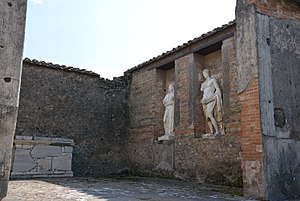
Macellum i Pompeji / Bygningsmæssige detaljer / Østsiden: Midterste rum for kejserkulten
Nicherne med de to afstøbninger. Formentlig to endnu ikke identificerede medlemmer af den kejserlige familie
Macellum i Pompeji lå på byens forum og var som markedshal eller -område for fødevarer et centralt sted i den antikke by Pompeji.